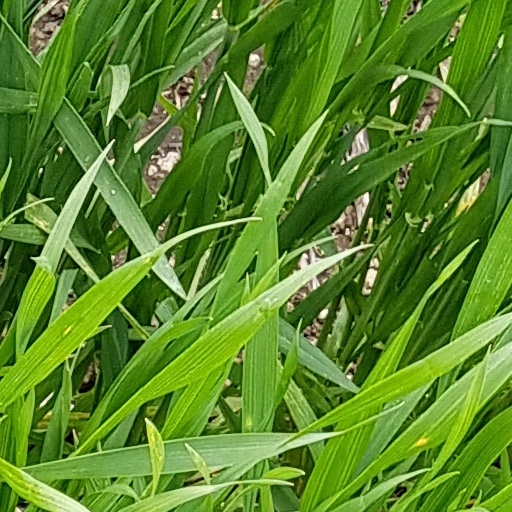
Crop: wheat